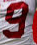
Number: 9